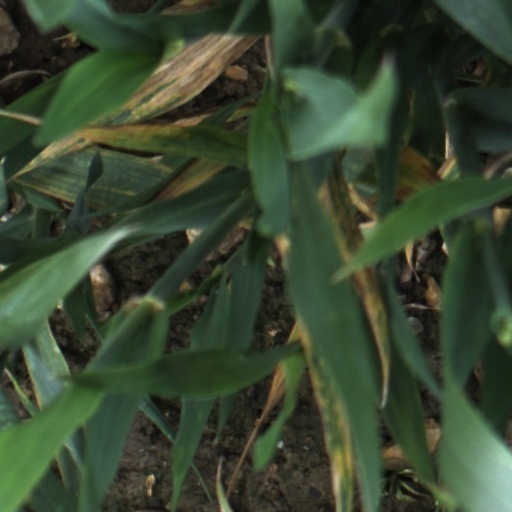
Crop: wheat